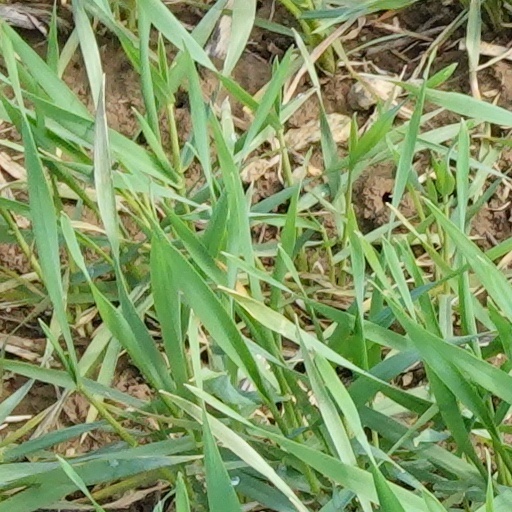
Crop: wheat